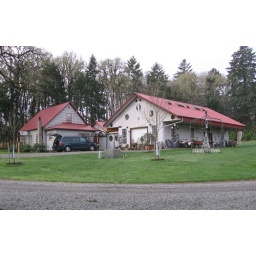
The house we stayed in is on the left, Dale Donavans work shop is the building on the right.